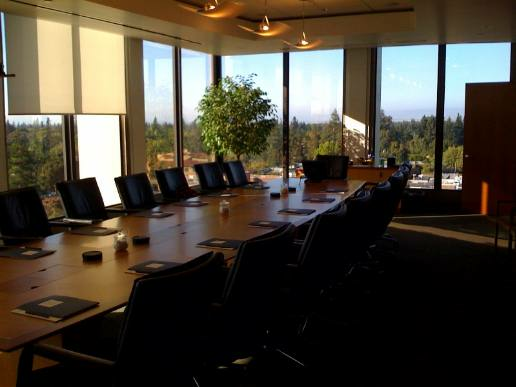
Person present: No